Jada Whyman

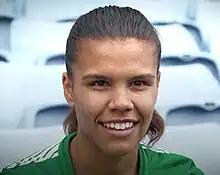
Whyman for Western Sydney Wanderers FC in 2018

Jada Leanne Mathyssen-Whyman (born 24 October 1999) is an Australian soccer player who plays as a goalkeeper for AIK in the Damallsvenskan, the Swedish first division, and for the Australia women's national team.